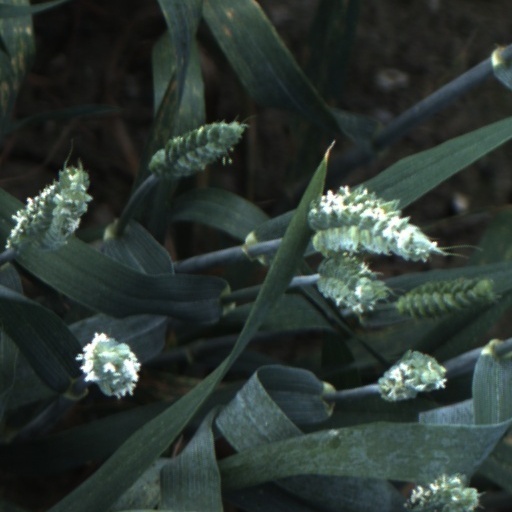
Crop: wheat